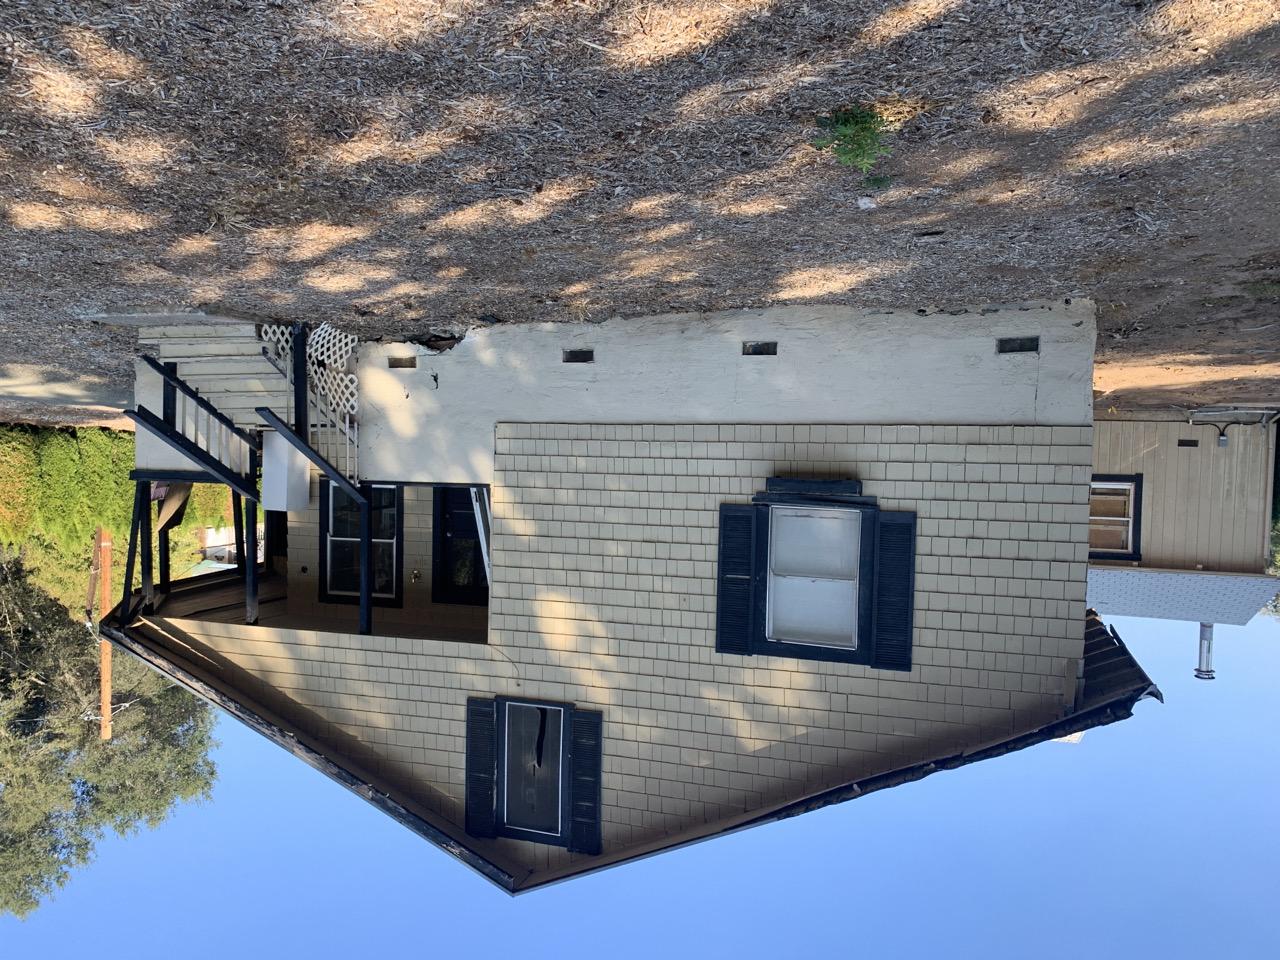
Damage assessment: no_damage